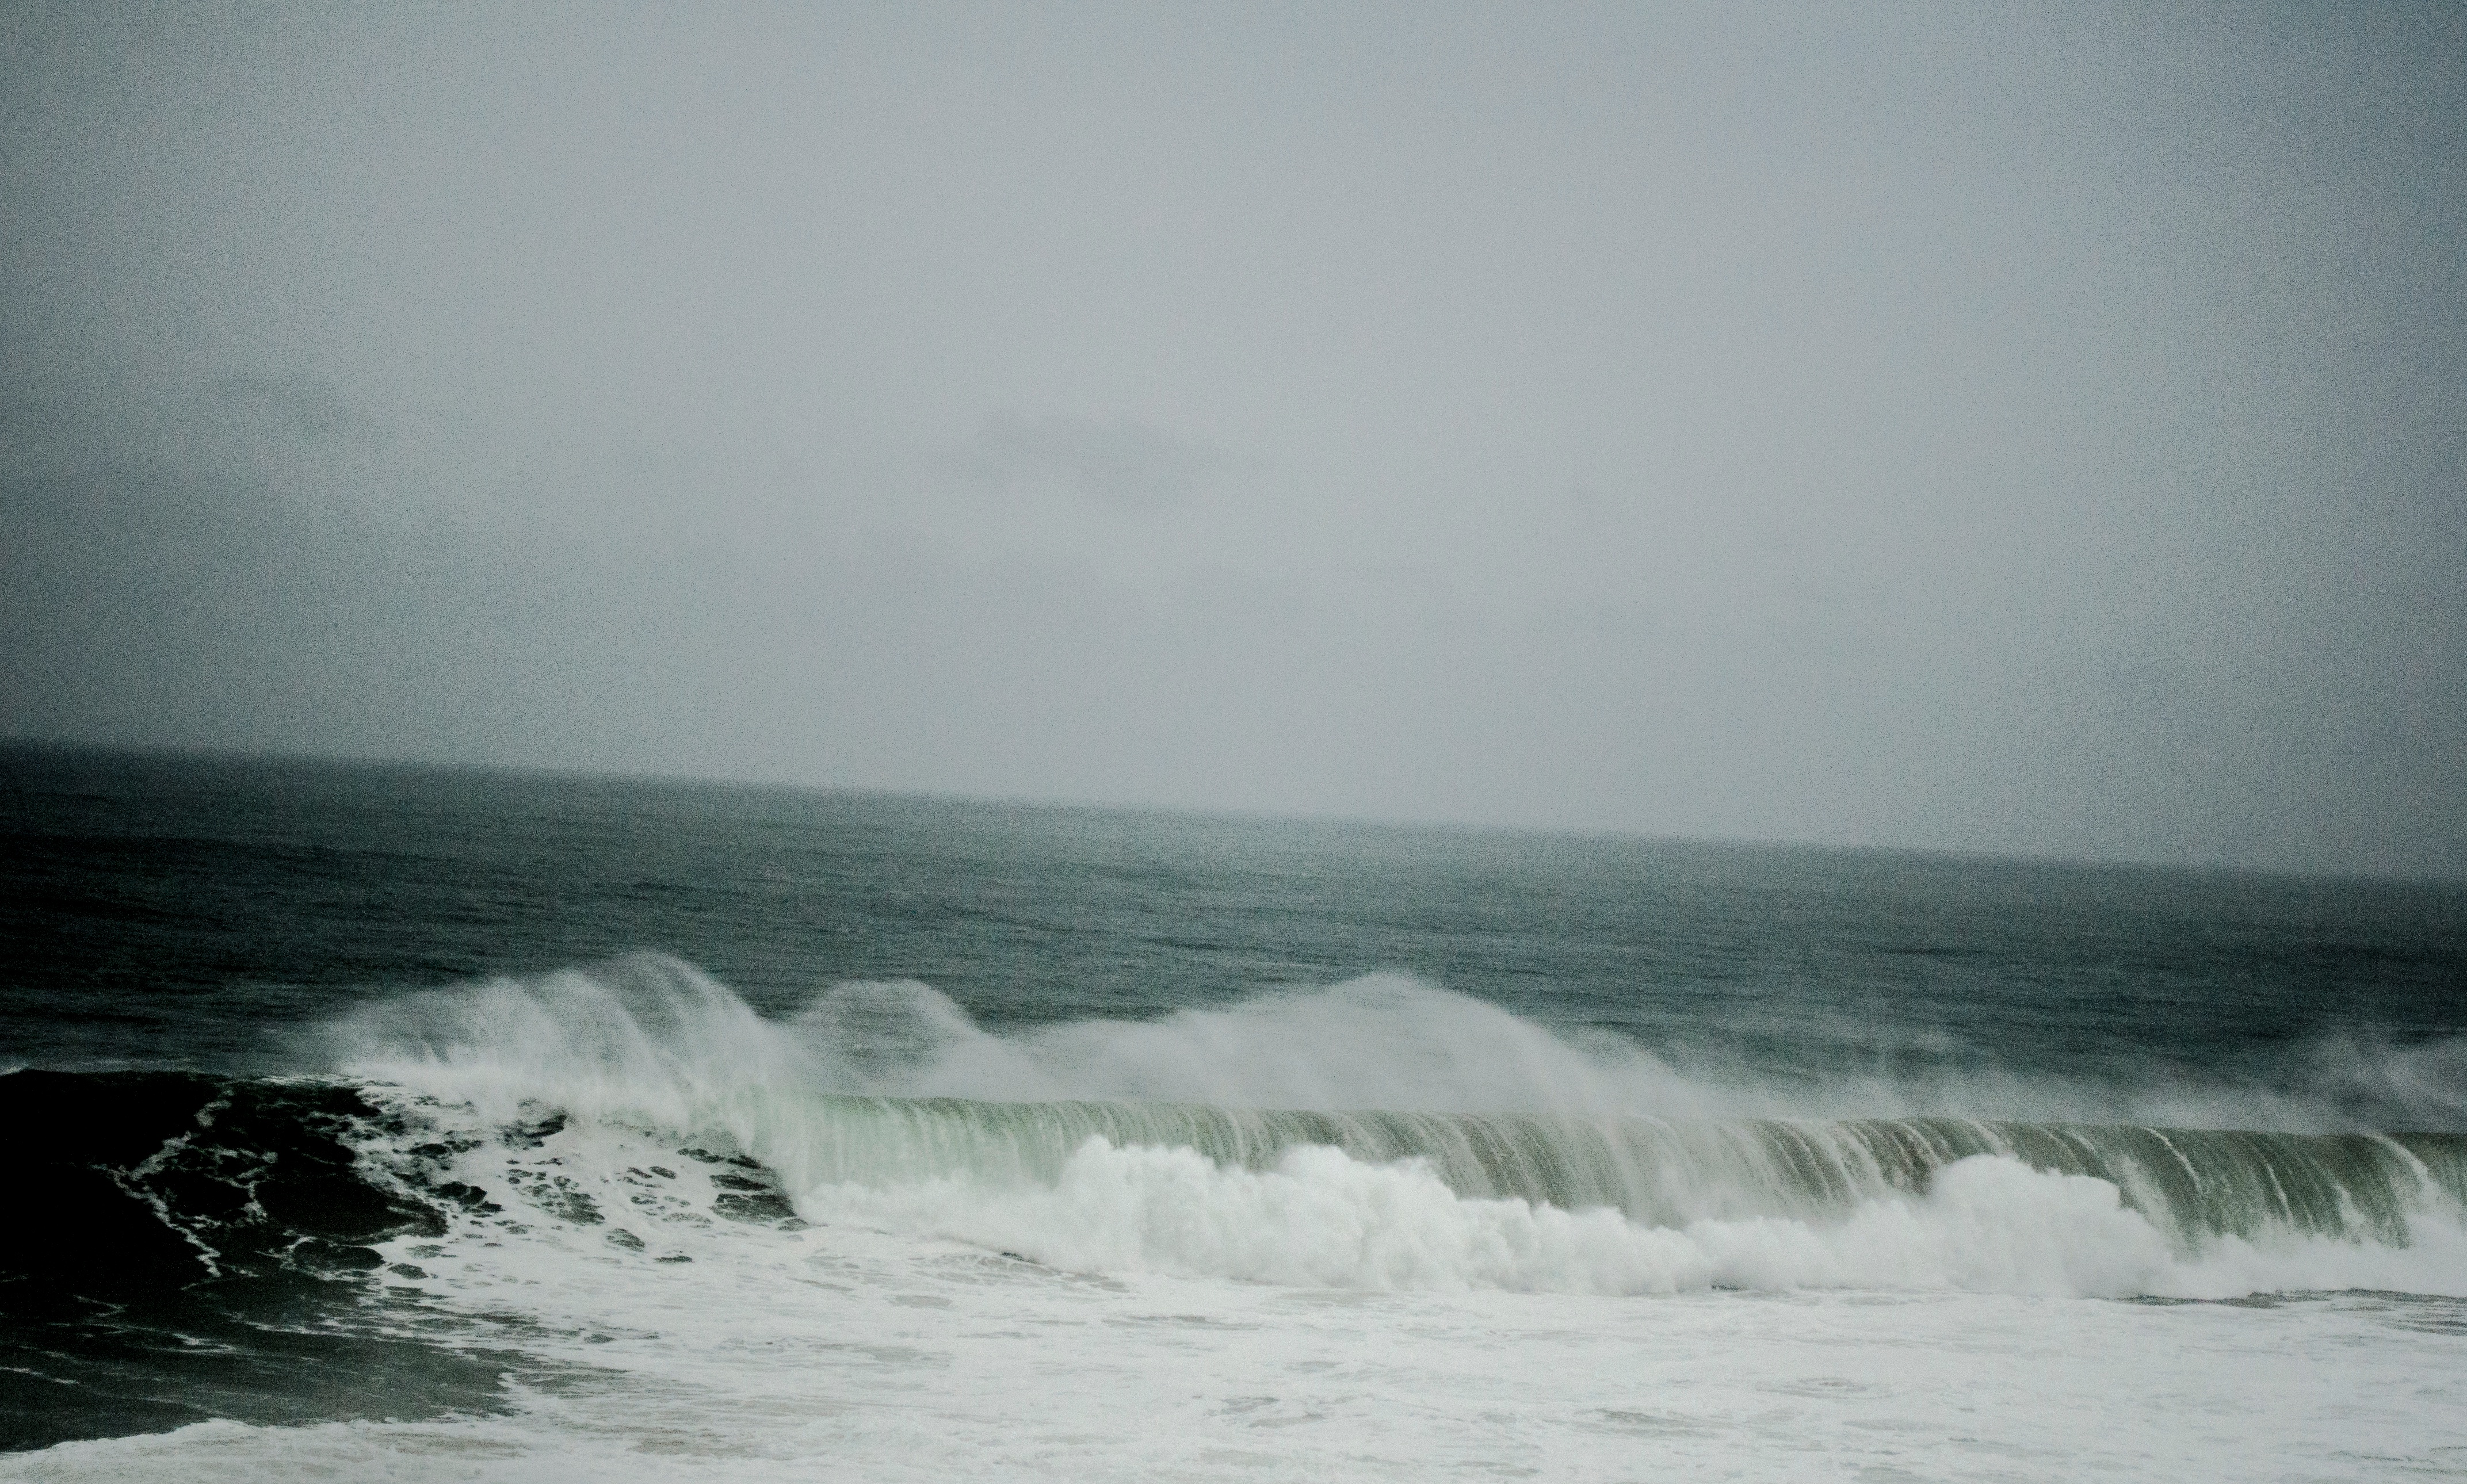
beach, sea, coast, ocean, horizon, shore, wave, wind, weather, storm, body of water, atmospheric phenomenon, wind wave